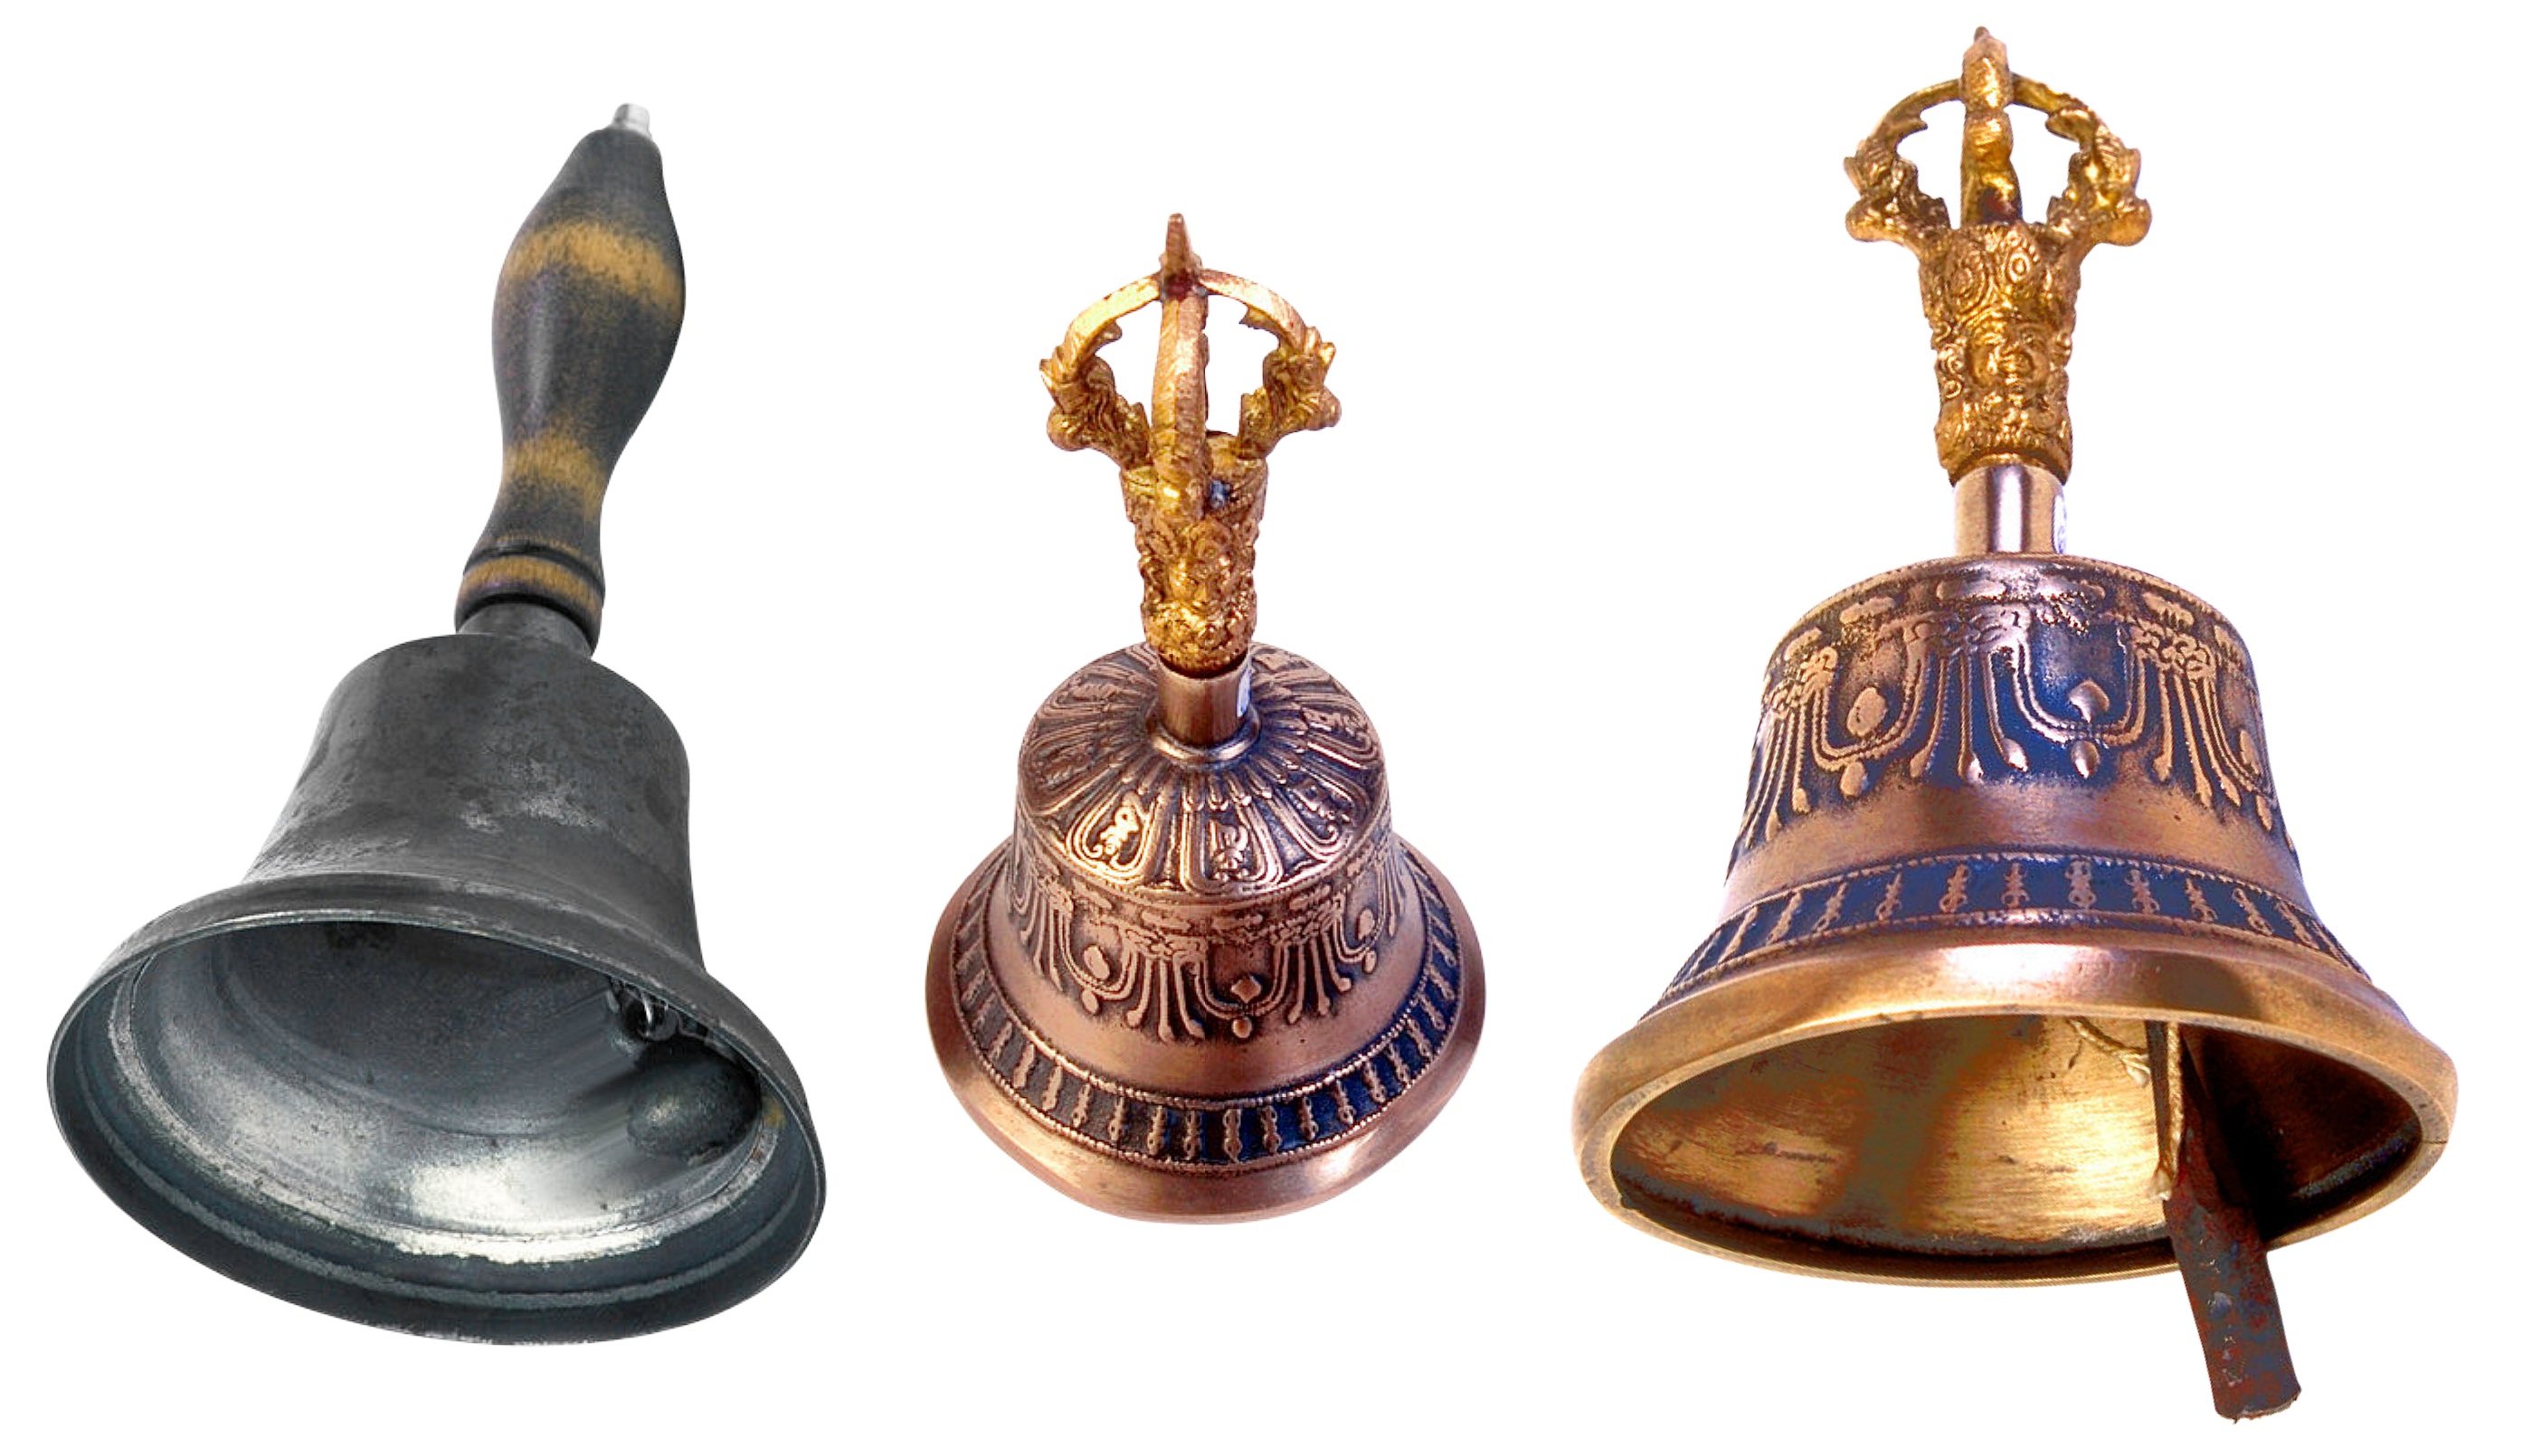
utensil, music, bell, collection, signal, church, lighting, musical instrument, percussion, brass, history, souvenir, hobby, ringing, accessory, png file, melodic